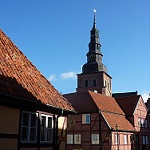
Label: buildings